Answer in natural language. Consider the 3D positions of the objects in the scene and not just the 2D positions in the image. Is the centerpoint of  Doorway (marked A) at a higher height than Doorway (marked B)? Choose between the following options: yes or no
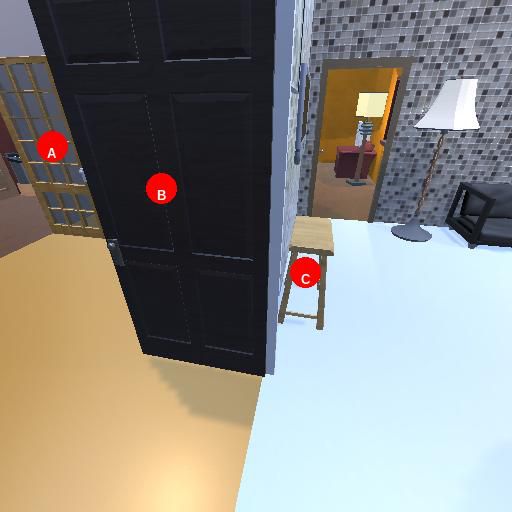
<answer>yes</answer>